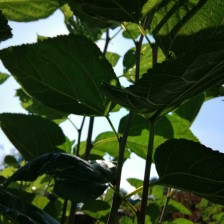
Variety: BlackOodTurkey